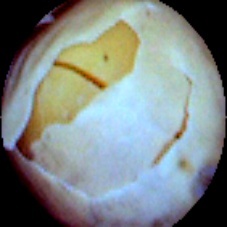
Label: Skin-damaged